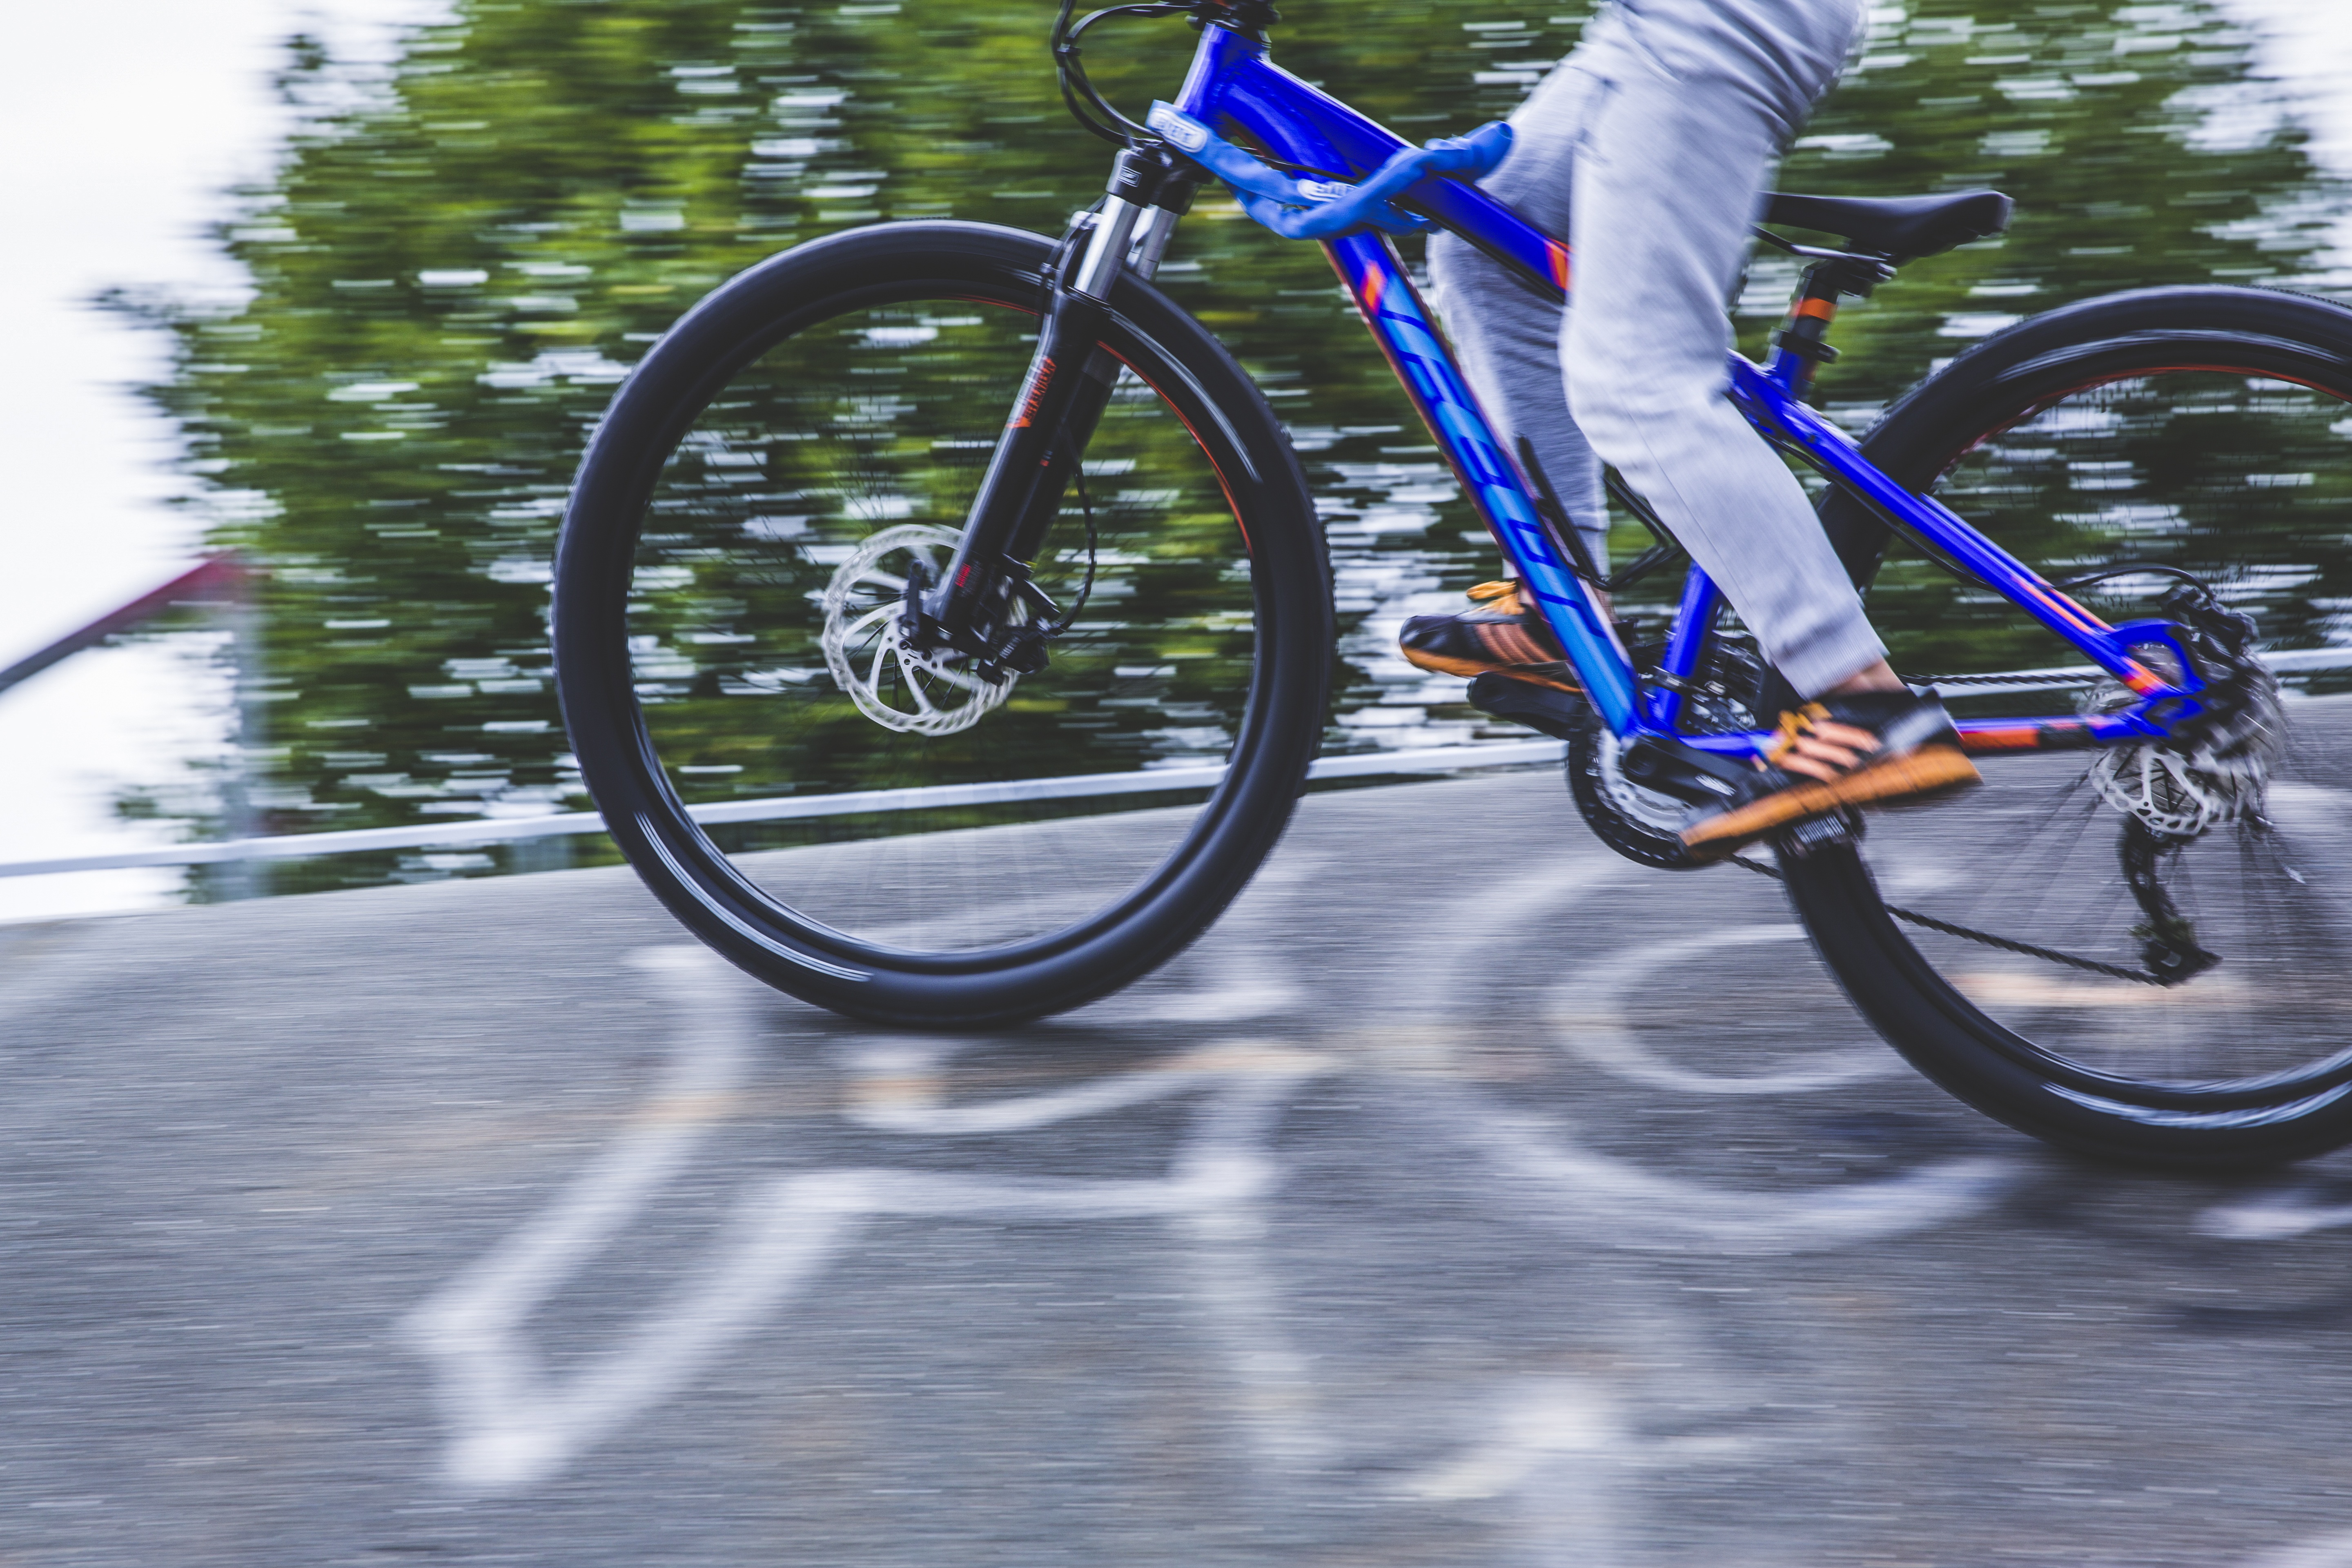
outdoor, wheel, chain, bicycle, bike, tunnel, vehicle, slope, spoke, child, contrast, speed, brake, cycle, sports equipment, mountain bike, cycling, race, sporty, children, gears, sports, wheels, shimano, trick, obstacle, daring, halfpipe, nipple, aluminium, mature, disc brake, parcour, road cycling, land vehicle, brake disc, cycle sport, cyclo cross bicycle, cyclo cross, bicycle racing, road bicycle, endurance sports, racing bicycle, hybrid bicycle, road bicycle racing